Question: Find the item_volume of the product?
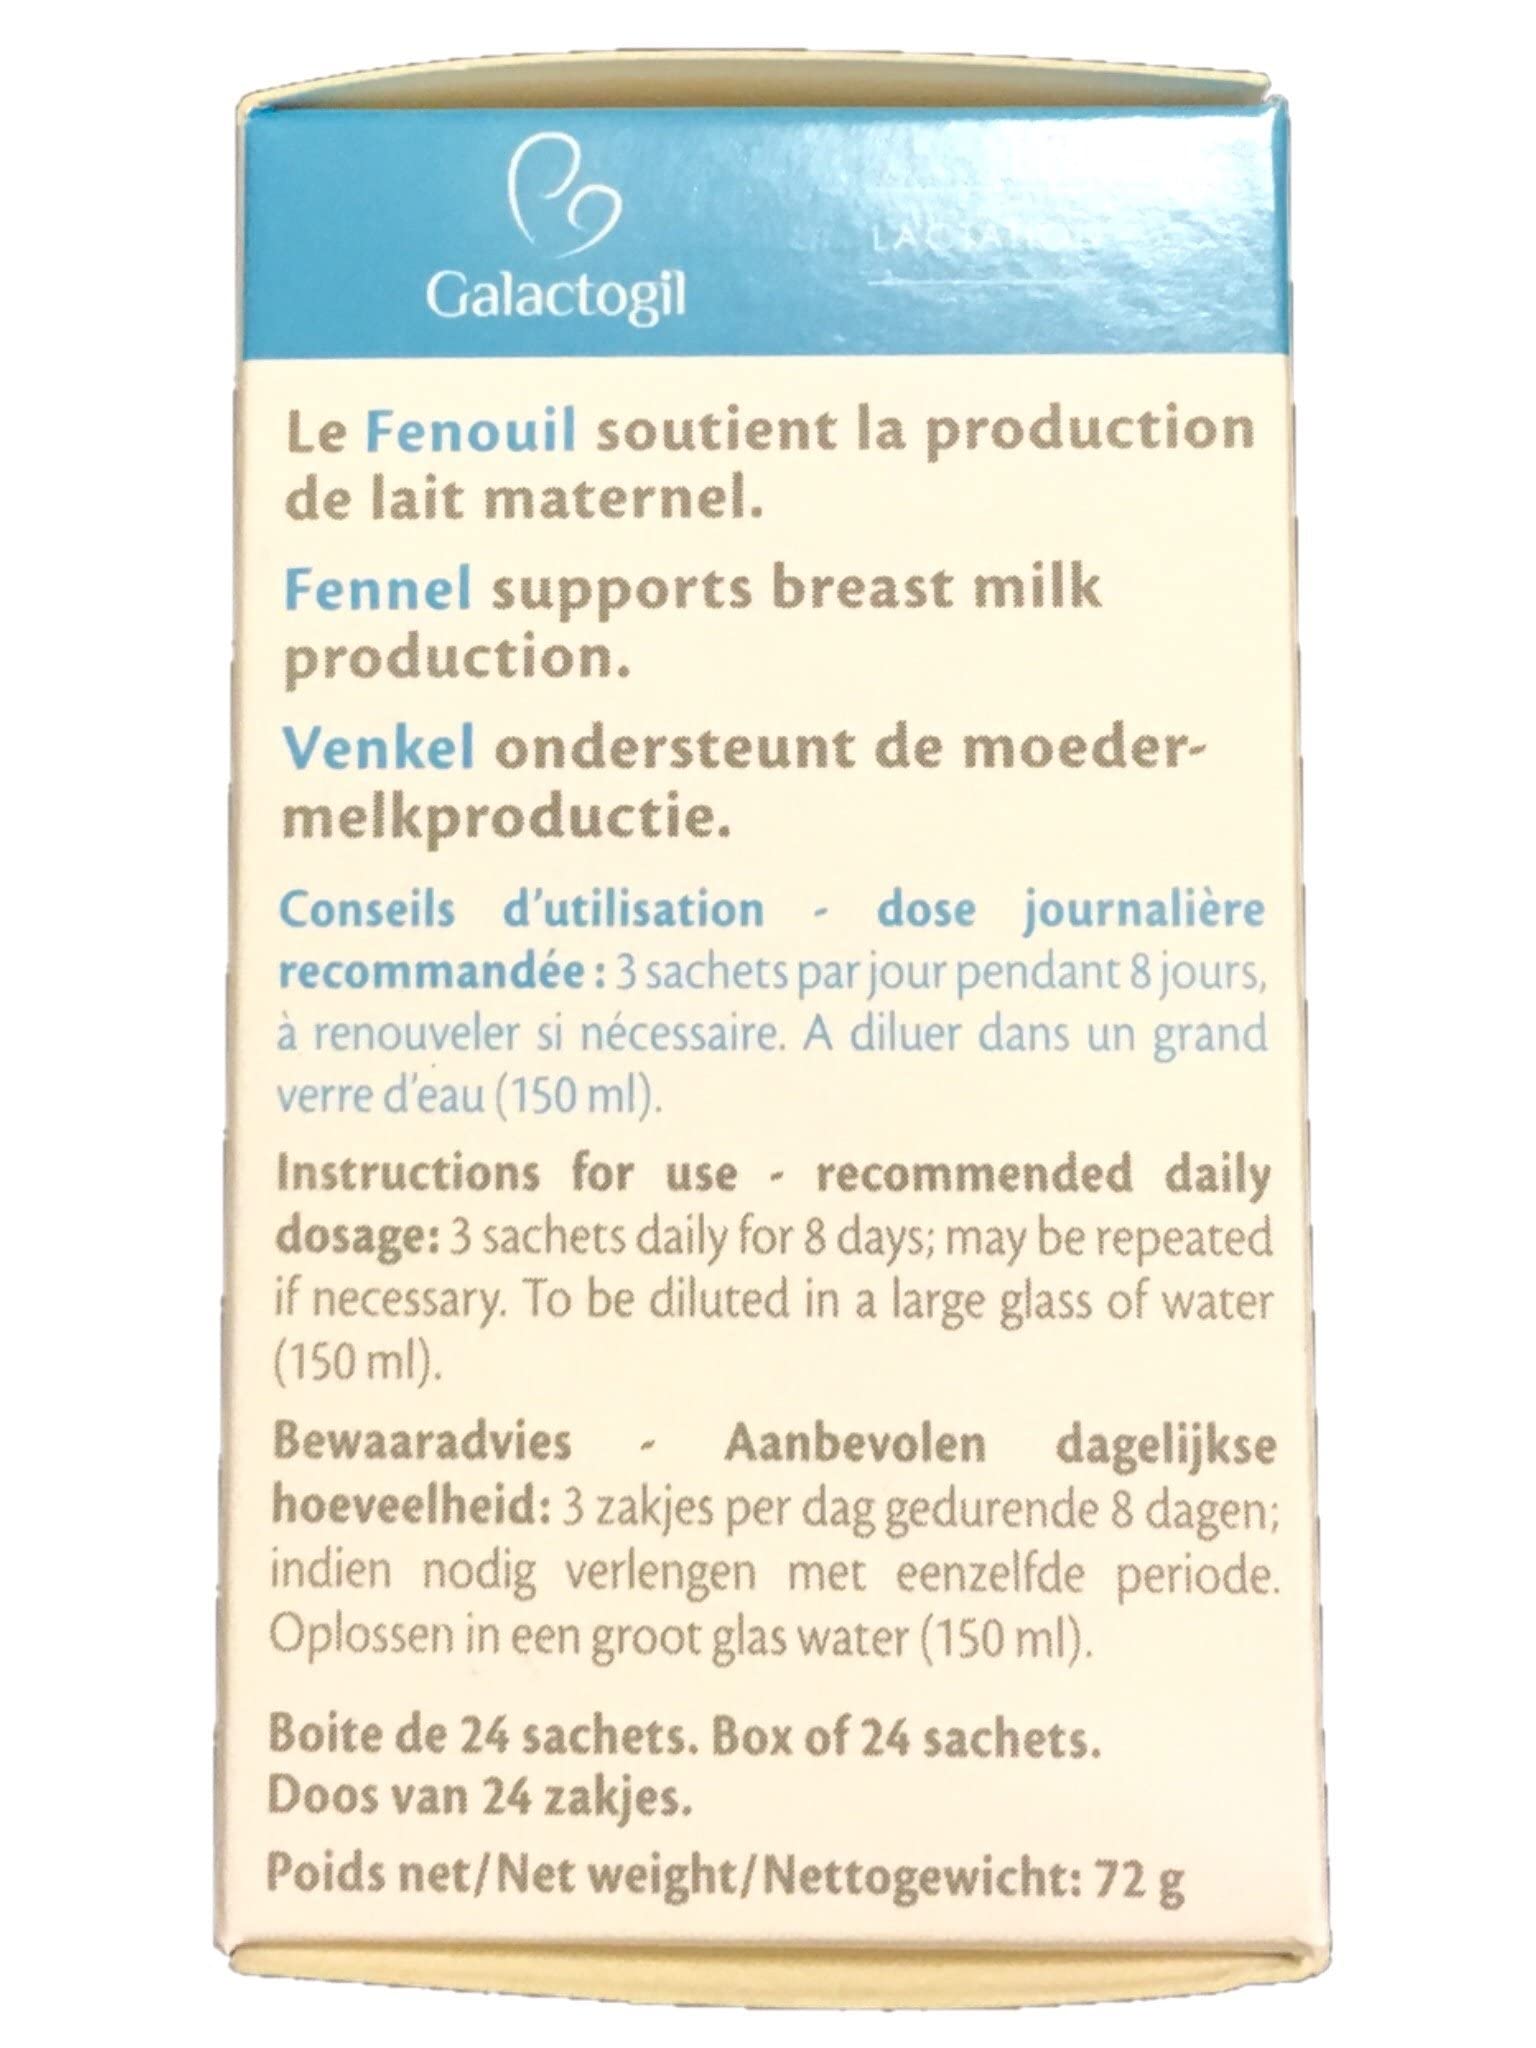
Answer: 150.0 millilitre